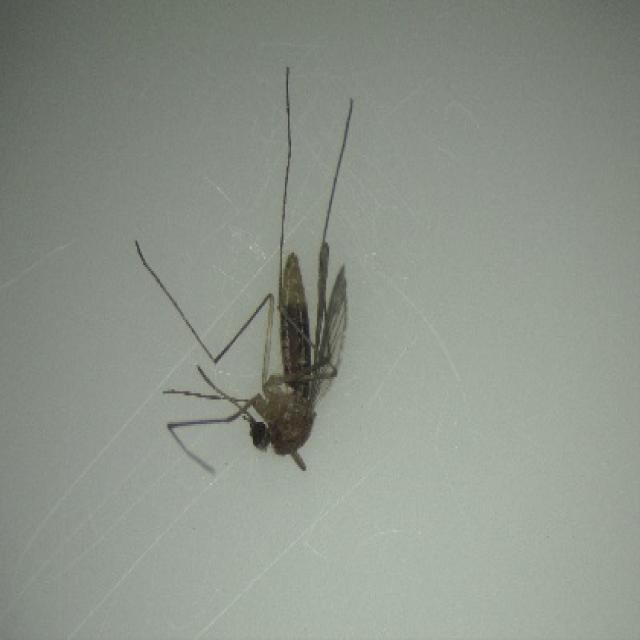
Species: culex_pipiens